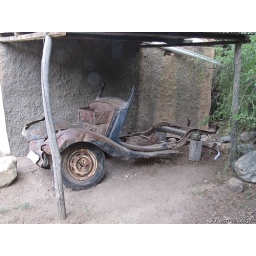
The first car in the Hell. It was carried down way before the access road was build.